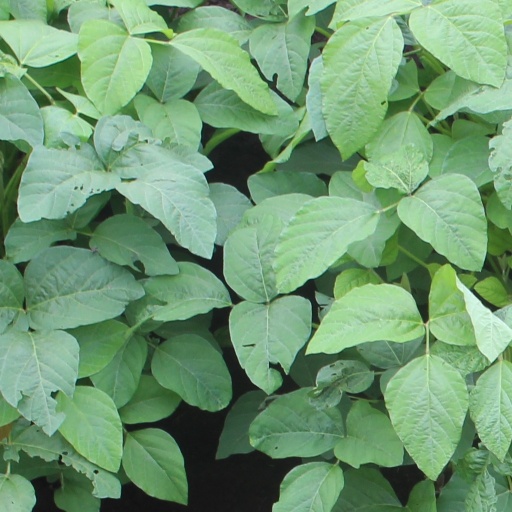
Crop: soybean